Subaru WRX

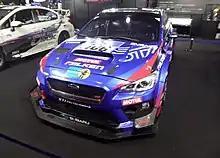
2016 SP3T class winner, exhibited at Osaka Auto Messe 2017

Subaru Tecnica International have campaigned the WRX STI in the Nürburgring 24 Hours since 2008, winning the SP3T class six times (2011, 2012, 2015, 2016, 2018, and 2019). STI did not enter the 2020 or 2021 contests due to the COVID-19 pandemic.